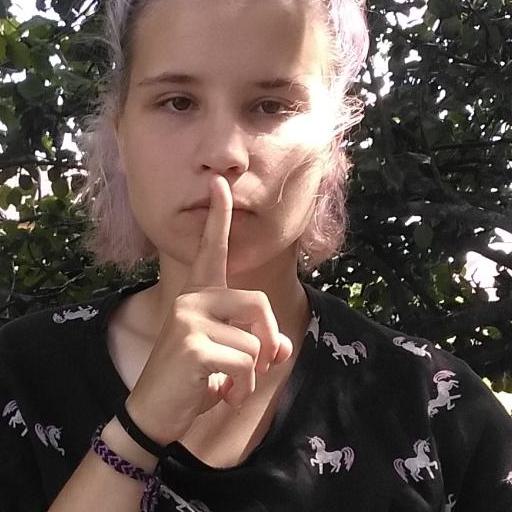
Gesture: mute